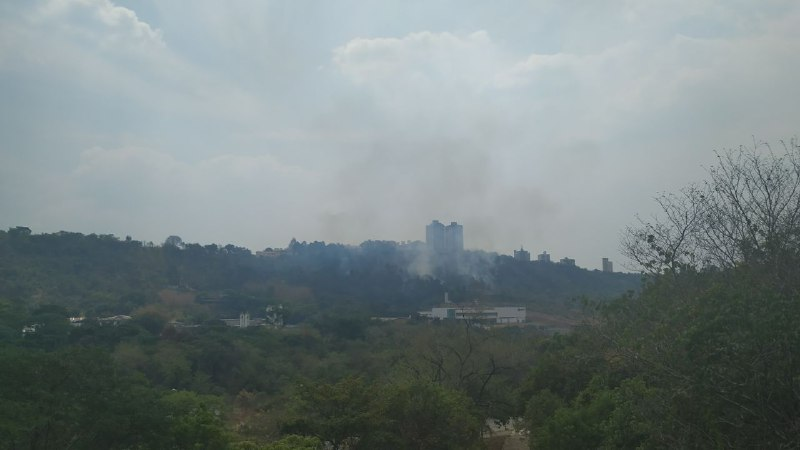
Fire: no
Smoke: yes